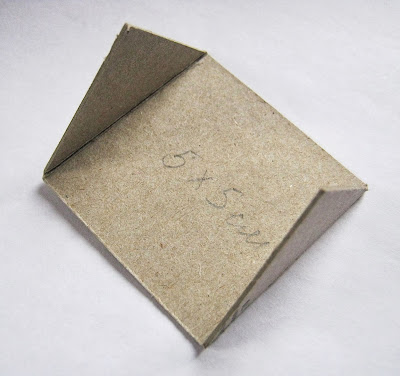
Waste category: paper